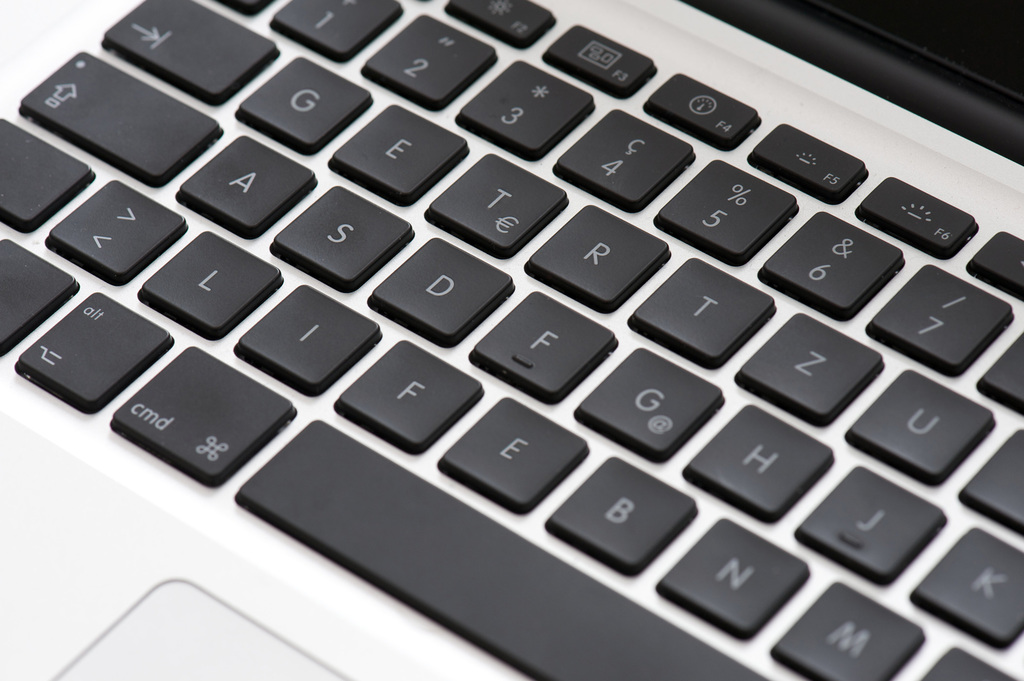
Label: others